John Shortt

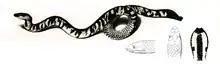
"Uropeltis shorttii"

While working as a superintendent of vaccines, Shortt designed a modified vaccination needle. He also translated William Campbell Maclean's treatise on smallpox into Tamil in 1857 and into Telugu in 1858. Shortt took a keen interest in snakes and snakebites from at least 1863 onwards. He conducted snake envenomation experiments on dogs and other animals. He examined folk remedies such as snake stones and concluded that “There is no truth in the virtues attributed to the snake stone, for it has neither the power to absorb or otherwise neutralize the snake poison from the wound.” He collected specimens of snakes, and collaborated with others who took an interest in snakebite such as Joseph Fayrer to whom he sent specimens of "Trimeresurus annamalaiensis". He also sent specimens to Richard Henry Beddome who described "Uropeltis shorttii", a shieldtail snake endemic to the Shevaroys.